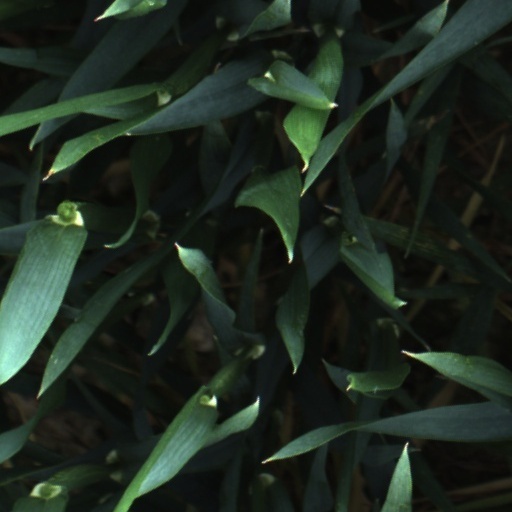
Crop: wheat